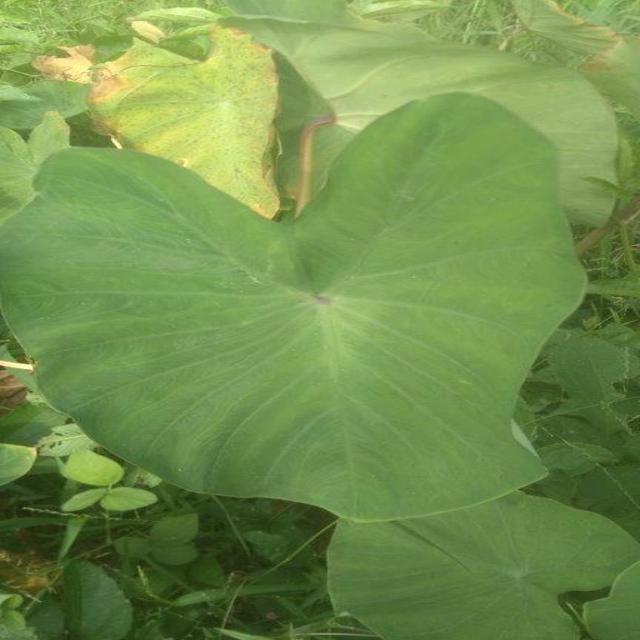
Label: Healthy